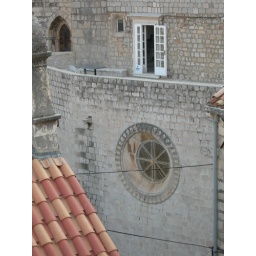
window in the wall